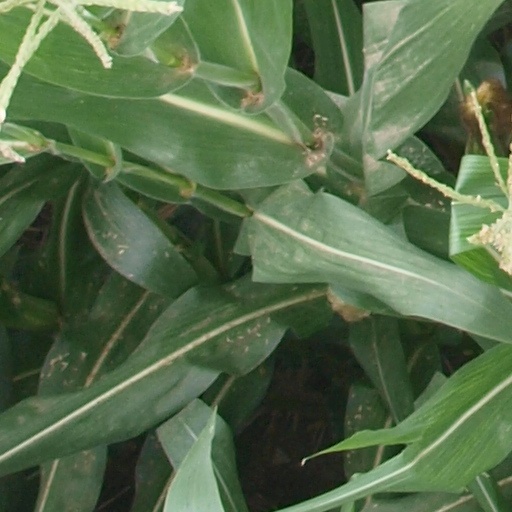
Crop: maize; corn